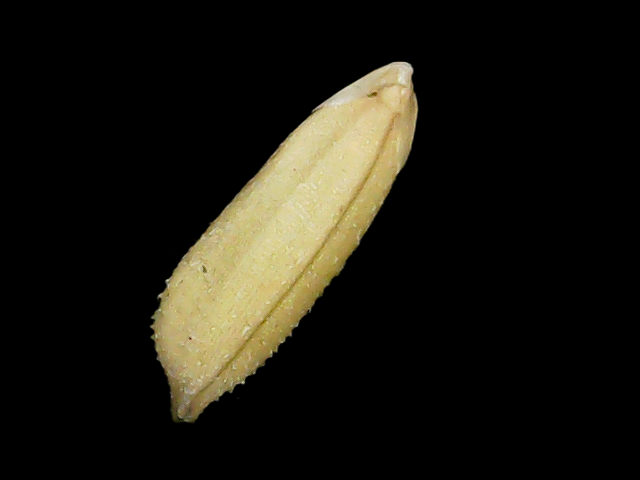
Rice variety: Binadhan23